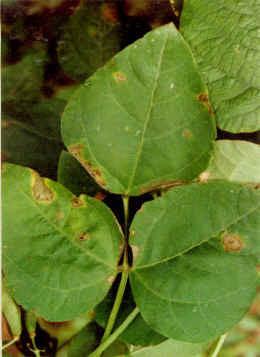
Plant: Bean
Disease: bean halo blight